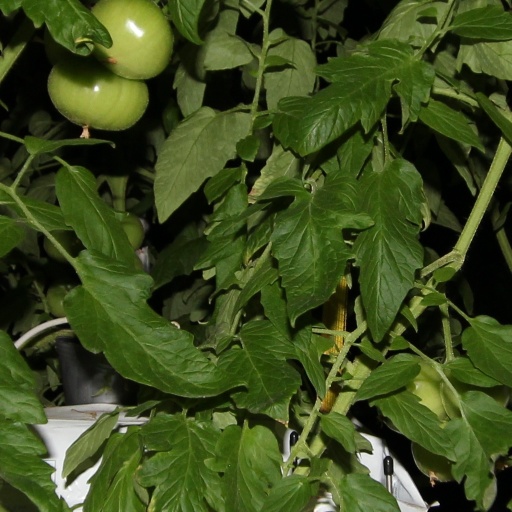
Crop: tomato